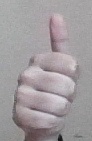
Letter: aleff